Þórir Þorbjarnarson

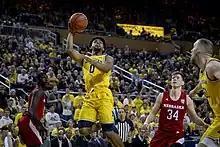
Þórir (#34) watching David DeJulius in March 2020

In August 2017 Þórir joined the University of Nebraska.